Whau Valley

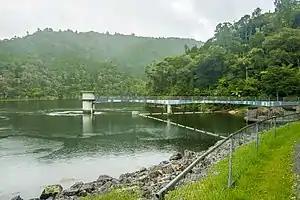
Whau Valley earth dam

Whau Valley is a suburb of Whangārei, in Northland Region, New Zealand. State Highway 1 runs through it. The valley was named for the whau trees which grew there in the 1850s.